15 South Second Street, Newport, PA

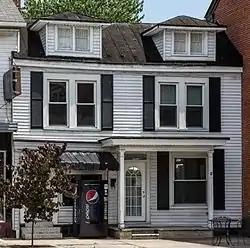
15 South Second Street, 2015

15 South Second Street is a historic home located in Newport, Pennsylvania. It served as home to many Newsstands as well as a grocer and clothier over the years.